Fanny Crosby

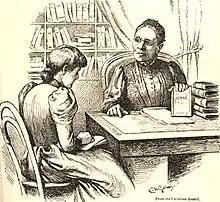
A young Fanny Crosby

In 1877, Crosby met William J. Kirkpatrick, one of the most prolific composers of gospel song tunes and "the most prominent publisher in the Wesleyan/Holiness Movement". She called him "Kirkie" and wrote many hymns with him. Some of her hymns reflected her Wesleyan beliefs, including her call to consecrated Christian living in "I Am Thine, O Lord" (1875):